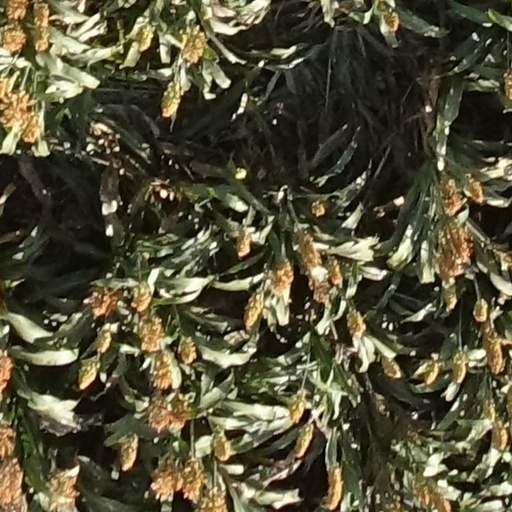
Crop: sorghum